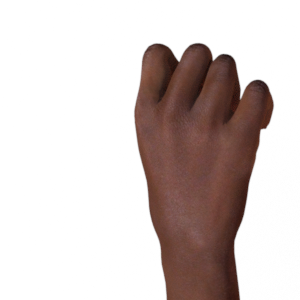
Label: rock